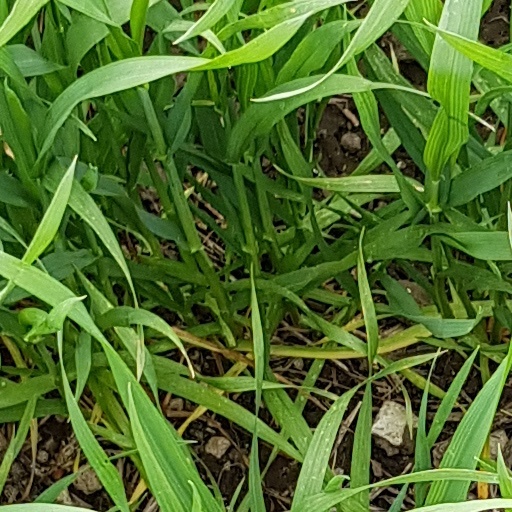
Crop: wheat